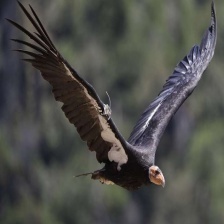
Species: CALIFORNIA CONDOR
Scientific name: GYMNOGYPS CALIFORNIANUS
ImageNet parent category: vulture